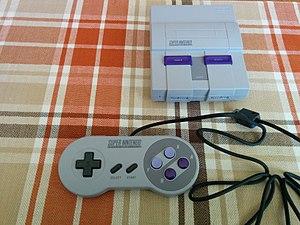
La Super NES Mini, ou Super NES Classic Mini et Super Nintendo Mini, est une console dédiée qui émule la console de jeux vidéo Super Nintendo, console sortie au début des années 1990. Cette version modernisée et plus compacte comporte vingt-et-un jeux préinstallés.